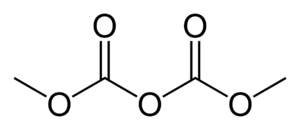
Le dicarbonate de diméthyle ou pyrocarbonate de diméthyle est un composé organique de la famille des esters de carbonate. Il est utilisé comme additif alimentaire pour la conservation des boissons et n'affecte ni le goût, ni l'odeur, ni la couleur.